Killing of Ebby Steppach

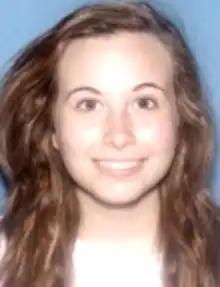
Steppach 2014

Ebby Jane Steppach (March 31, 1997 – October 25, 2015) was an American teenager who disappeared under mysterious circumstances in Little Rock, Arkansas. Days before her disappearance, she had accused four men of gang-raping her at a party she had attended. On October 25, 2015, she placed an erratic phone call to her older brother, Trevor; this was the last known contact anyone had with her.